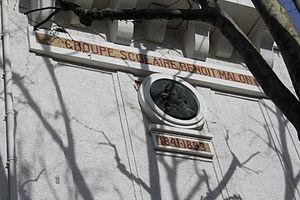
Benoît Malon, né à Précieux le 23 juin 1841, mort à Asnières-sur-Seine le 13 septembre 1893, est un communard, franc-maçon, internationaliste, journaliste et écrivain français. Il joua un rôle important dans l'histoire du mouvement ouvrier international et surtout français.